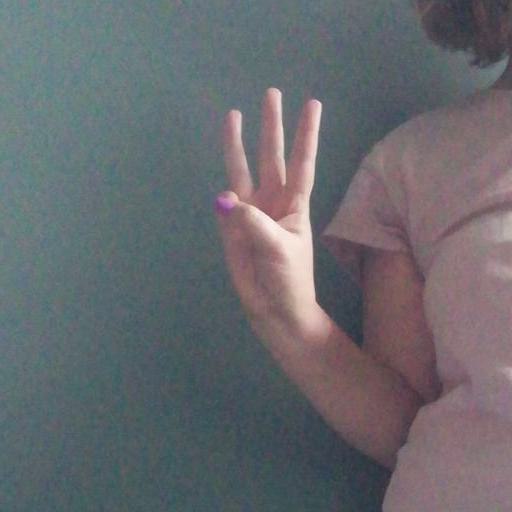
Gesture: three